1 Rockefeller Plaza

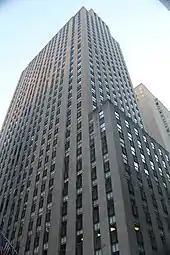
1 Rockefeller Plaza

1 Rockefeller Plaza (formerly the Time & Life Building and the General Dynamics Building) is a 36-story building located on the east side of Rockefeller Plaza between 48th and 49th Streets in Midtown Manhattan, New York City. Completed in 1937, the tower is part of Rockefeller Center and, like the rest of the complex, was built in the Art Deco style.